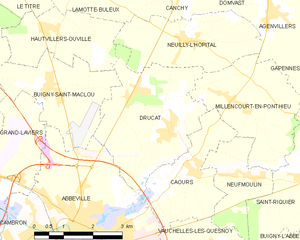
Carte des communes françaises Drucat